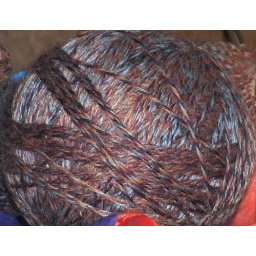
Playing around with the yarn, sock and hand made bowl I use to control the ball of yarn,